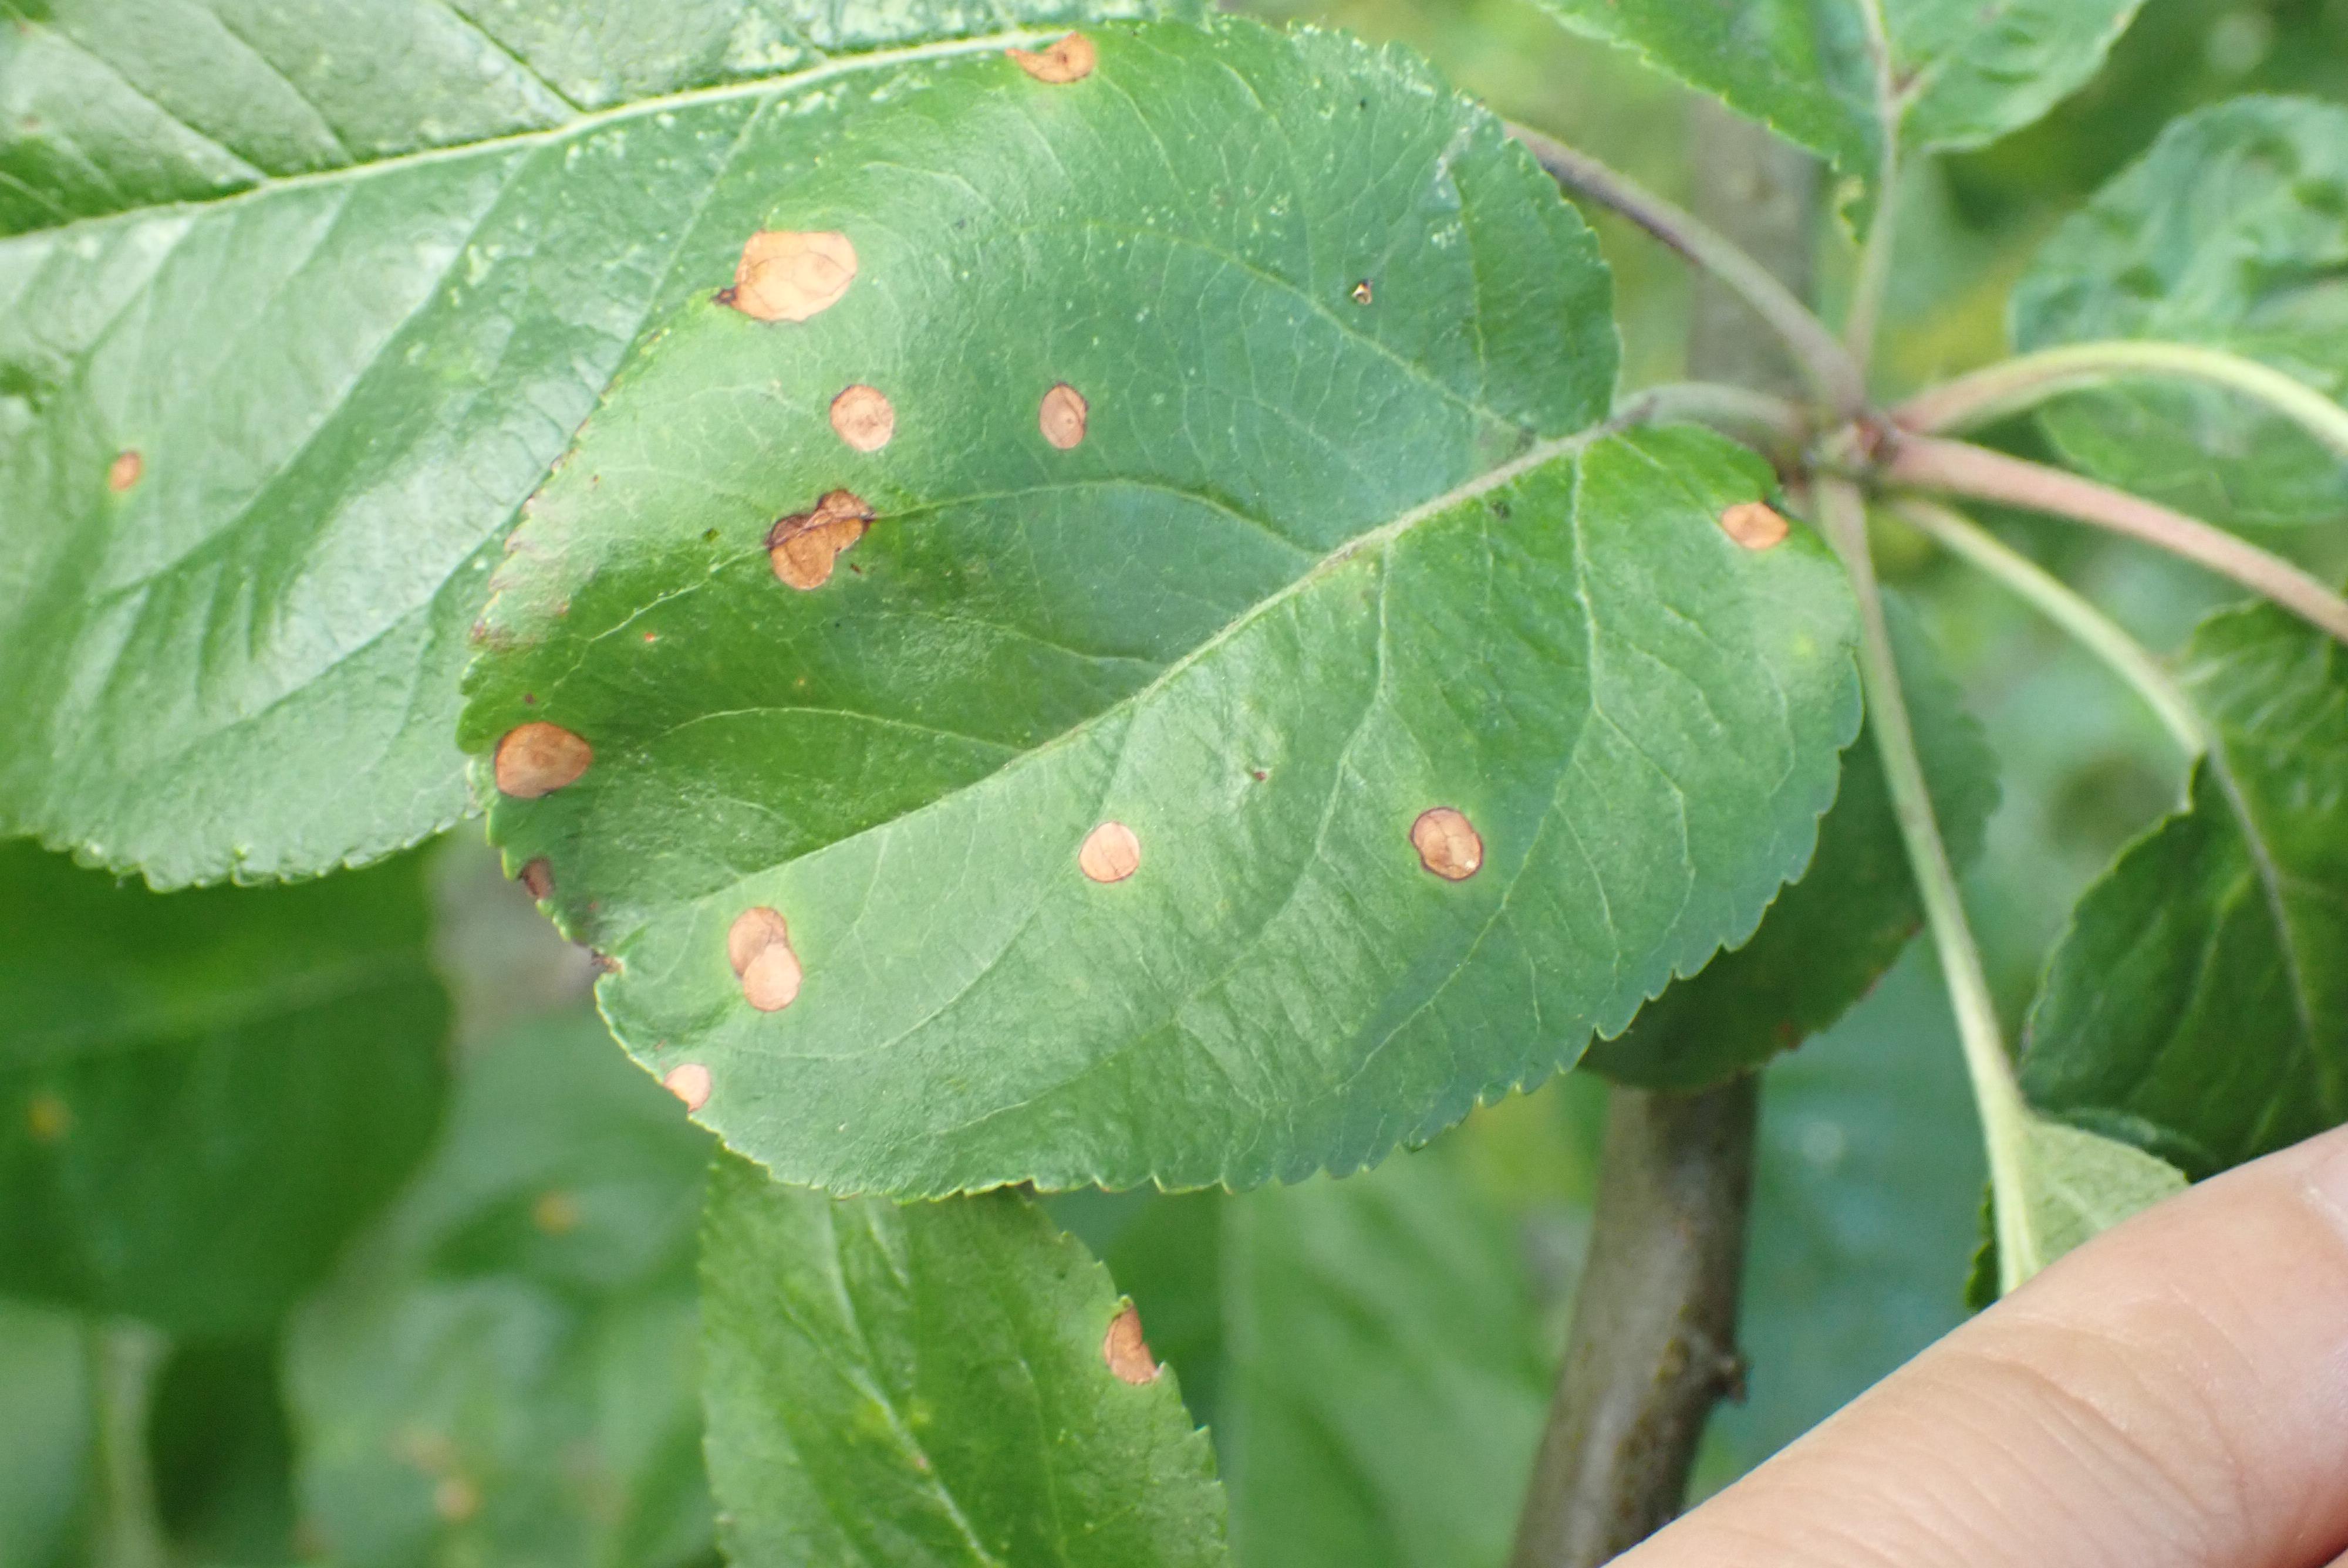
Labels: frog_eye_leaf_spot